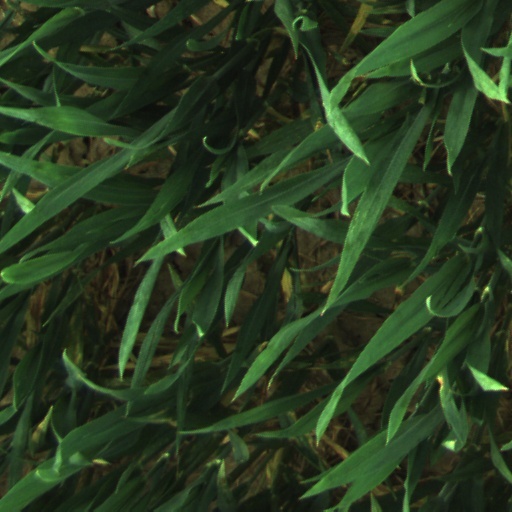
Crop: wheat